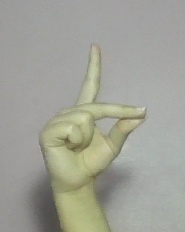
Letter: ta